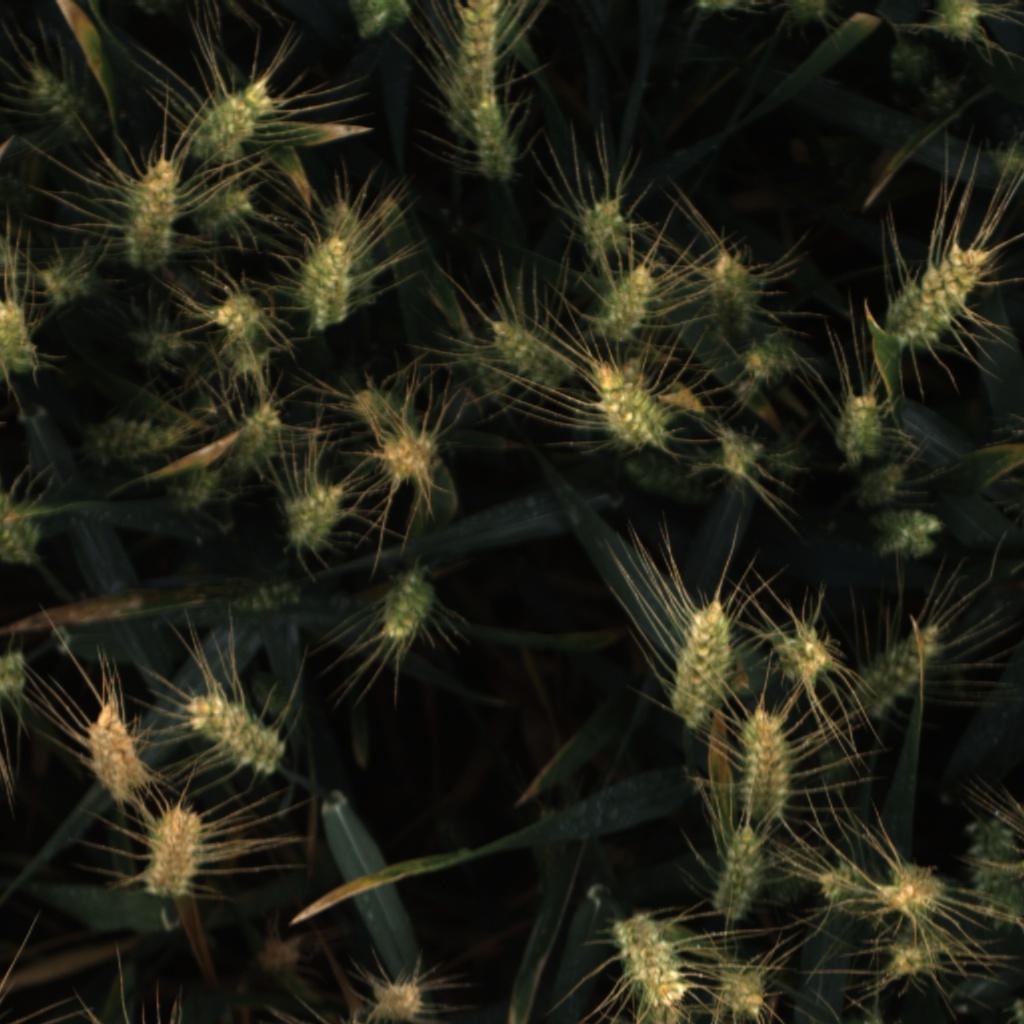
Country: UK
Location: Rothamsted
Wheat development stage: Filling - Ripening